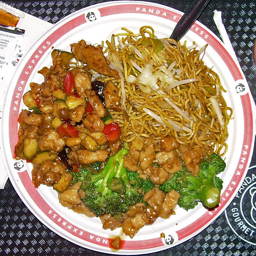
A paper plate topped with three different types of Chinese food.
A noodle and meat dish with broccoli on a white plate.
The meal has broccoli, and fried noodles on it.
This plate features noodles, broccoli and spicy chicken
A plate of cooked food on a table.